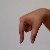
The image shows a hand gesture representing the letter 'Q' in Indian Sign Language.